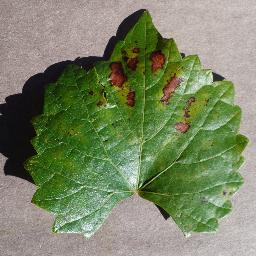
Label: Grape___Esca_(Black_Measles)